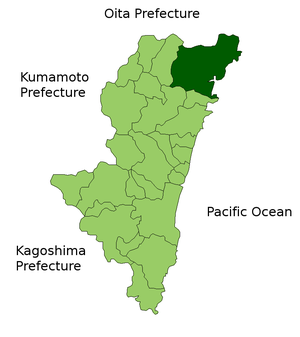
Nobeoka est une ville située dans la préfecture de Miyazaki, sur l'île de Kyūshū, au Japon.